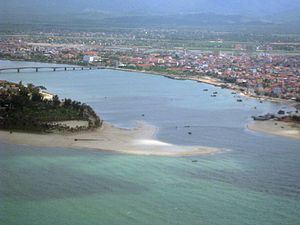
Quang Binh
Quang Binh er et provins i regionen Bac Trung Bo i det centrale Vietnam.